E-boat

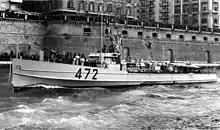
Italian MS 472, post-war configuration

The poor seaworthiness of the Italian-designed MAS boats of World War I and early World War II led its navy to build its own version of E-boats, the CRDA 60 t type, classed MS ("Motosilurante"). The prototype was designed on the pattern of the six German-built E-boats captured from the Yugoslav Navy in 1941. Two of them sank the British light cruiser in August 1942, the largest warship to be sunk by fast torpedo craft in the Second World War.